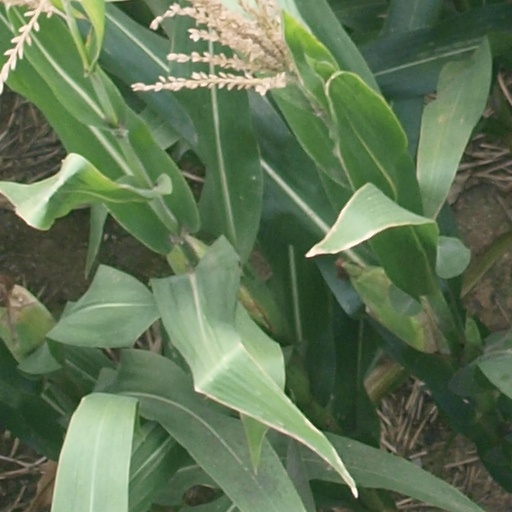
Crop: maize; corn